Ludwig Lewin Jacobson

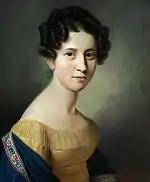
Angelique Jacobine Vilhelmine Marie Petzholdt painted by Christian Horneman in 1823

On 9 October 1823, Jacobsen married Angelique Jacobine Vilhelmine Marie Petzholdt (4 February 1799 – 25 March 1870) in St. Peter's Church. She was the daughter of the businessman Johan Jacob Petzholdt (1766–1836) and his second wife, Josephine Marie Fontaine (1770–1812). She was the younger sister of the painter Fritz Petzholdt.